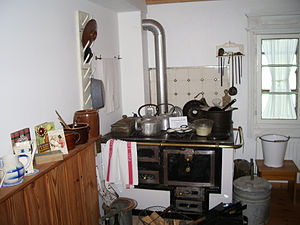
Køkken
Et køkken fra 1896
Et køkken er et rum, som er beregnet til at lave mad i. Der er som regel også daglige spisepladser.